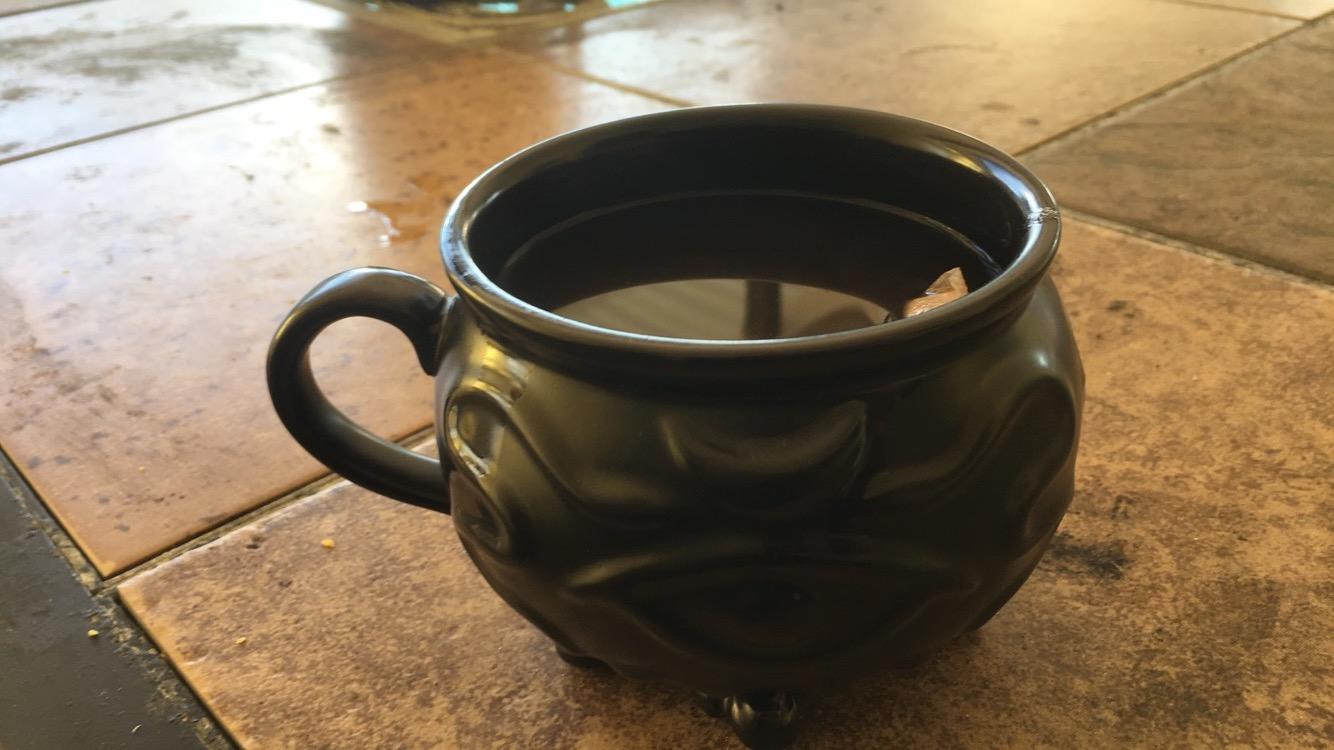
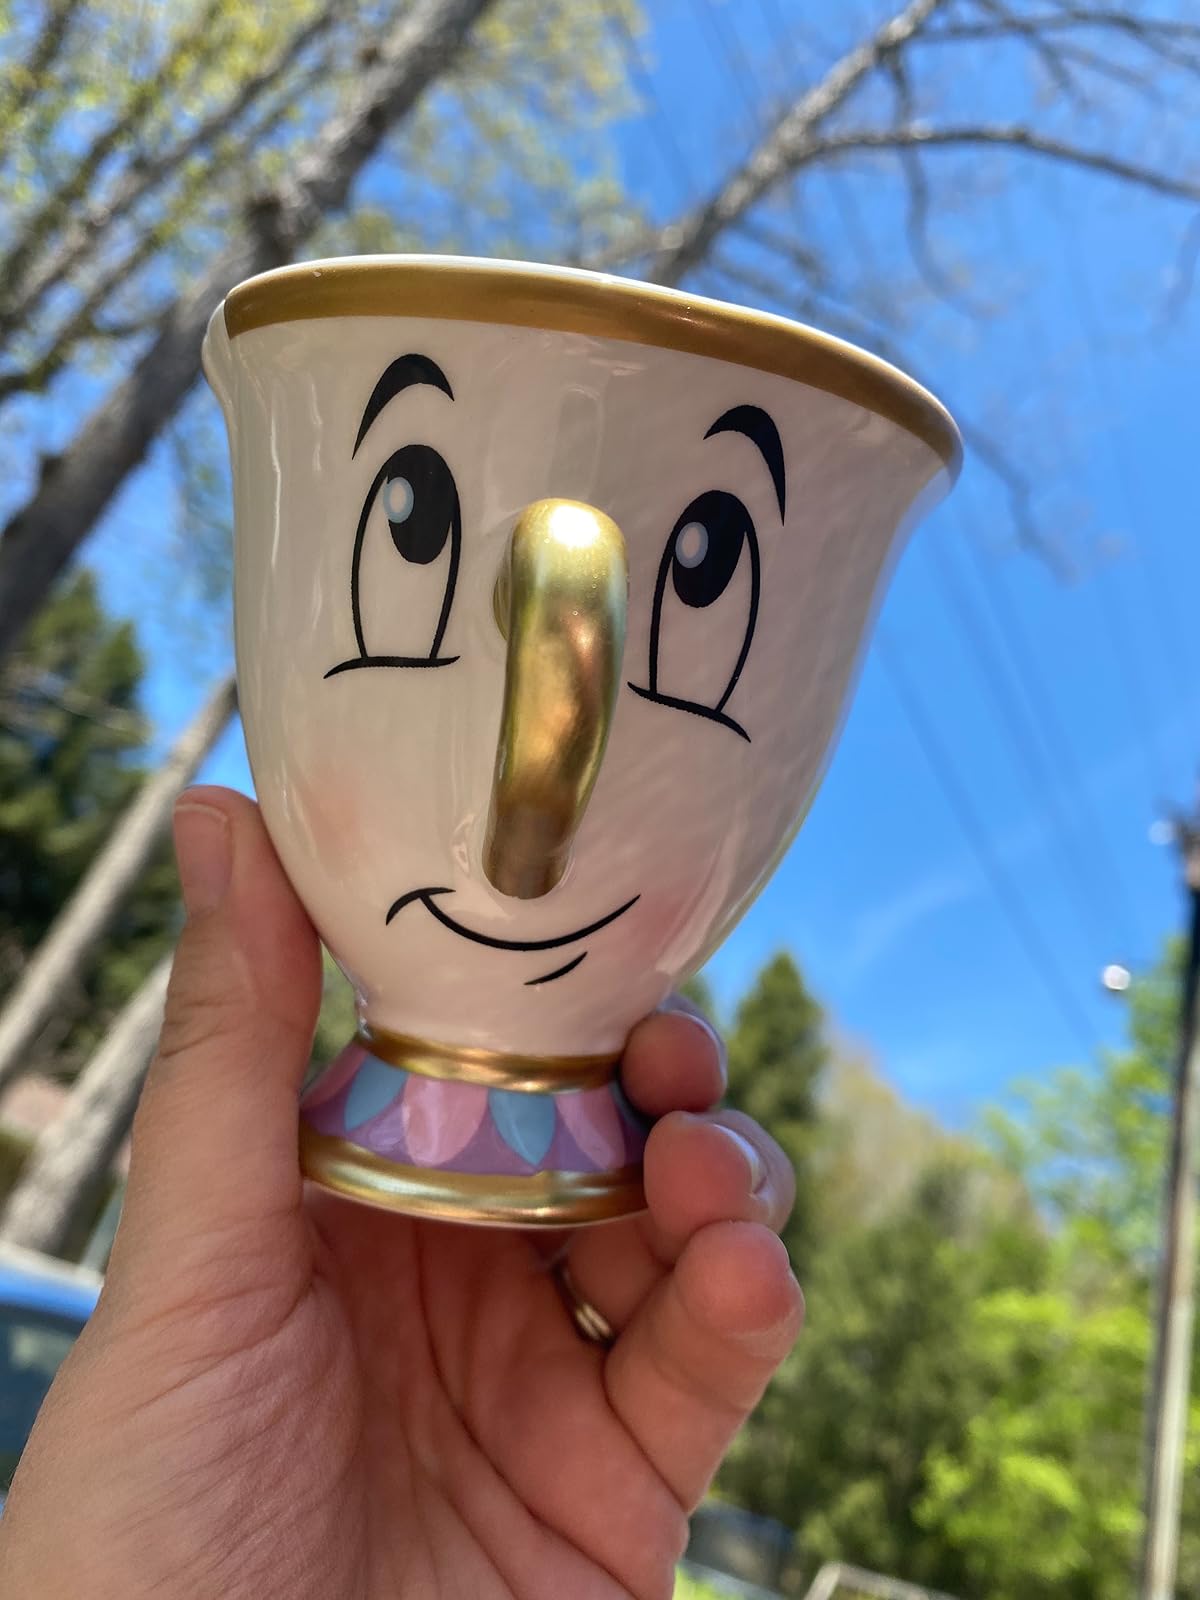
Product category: items_mug
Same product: no